Conwal and Leck

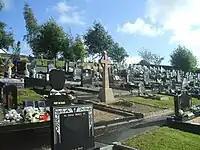
New Leck Cemetery

The Cathedral of St Eunan and St Columba, the only Catholic cathedral in the county, is located in the parish. The parish priests are The Very Reverend Eamonn Kelly; Monsignor Kevin Gillespie and The Reverend Philip Kemmy, CC. Conwal Parish Church is the Anglican church in the parish and Trinity Hall is the Presbyterian church in the parish.